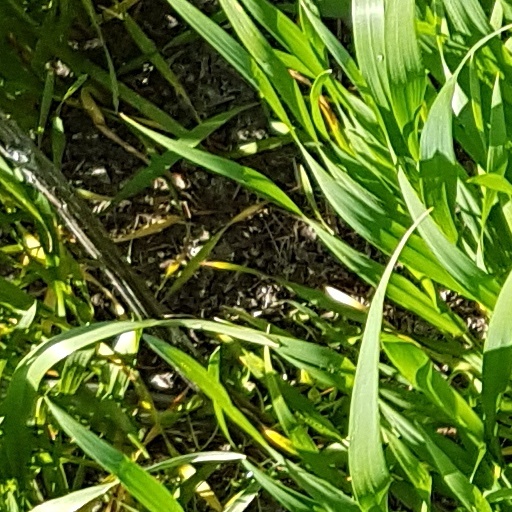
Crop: wheat